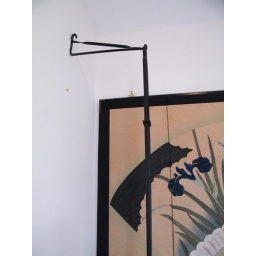
mf hanging irontea pot over sand box 3